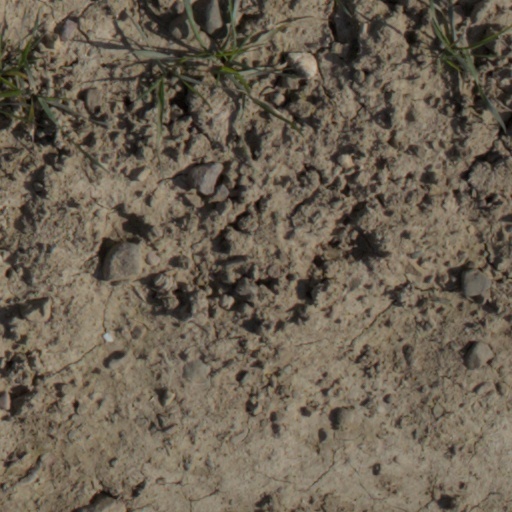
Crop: wheat